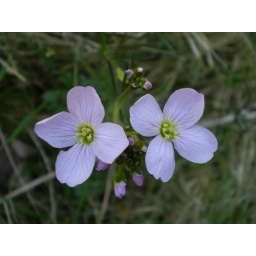
Growing in my garden. From a pot plant purchased from Naturescape in 2007